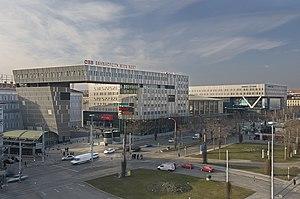
La Gare de l'Ouest est l'une des grandes gares ferroviaires du réseau des Chemins de fer fédéraux autrichiens se situant à Vienne en Autriche. C'est la gare terminus de la ligne de l'Ouest, reliant Vienne à Salzbourg. Elle est inaugurée ouverte le 15 décembre 1858.